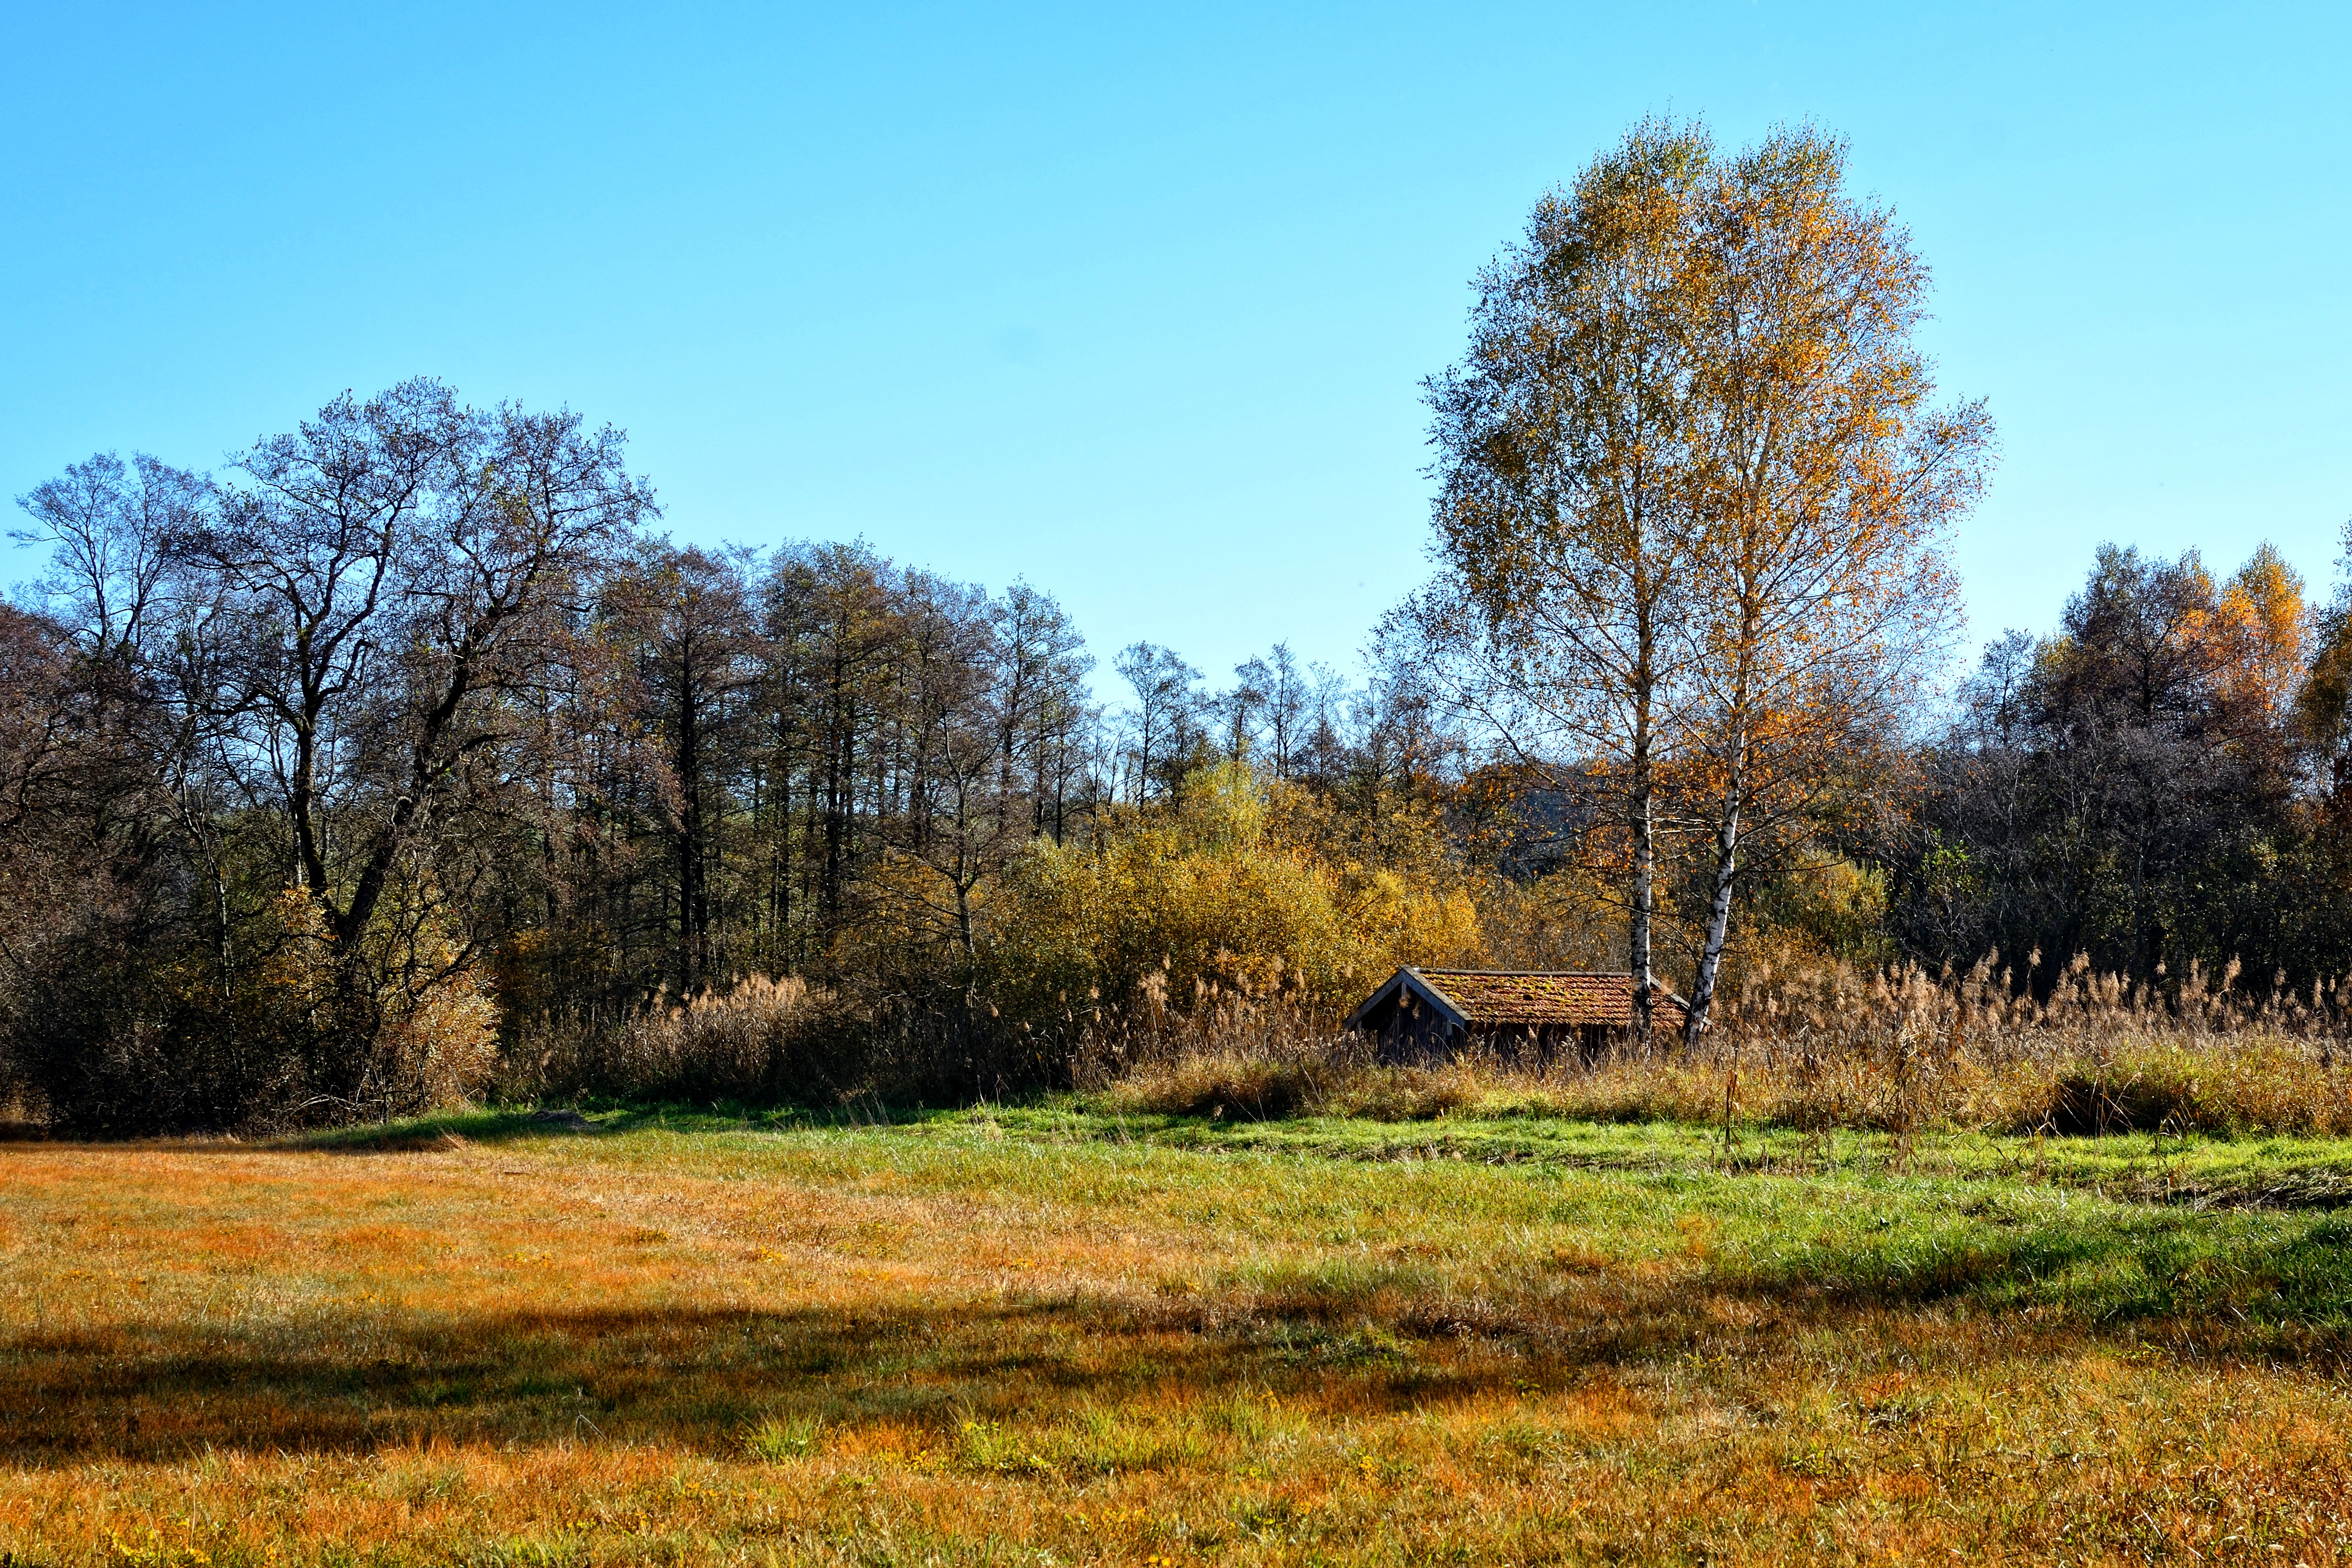
landscape, tree, nature, forest, grass, marsh, wilderness, plant, sky, hiking, trail, field, meadow, prairie, leaf, atmosphere, walk, green, pasture, autumn, holiday, romantic, leisure, season, savanna, plain, trees, autumn mood, grassland, wetland, bog, bavaria, woodland, habitat, mood, idyll, fall color, autumn forest, ecosystem, autumn colours, recovery, rural area, chiemgau, biome, landscape way, natural environment, grass family, woody plant